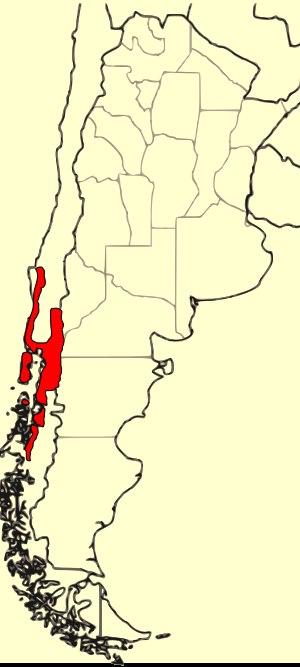
Hylorina sylvatica, unique représentant du genre Hylorina, est une espèce d'amphibiens de la famille des Batrachylidae.